Portuguese Paratroopers

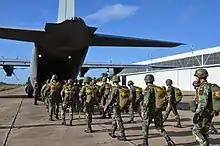
Portuguese Paratroopers during NATO Trident Juncture 2015 exercise

The Portuguese Paratroopers are an elite infantry assault force, representing the bulk of the airborne forces of Portugal. They were created in 1956 as part of the Portuguese Air Force, being transferred to the Portuguese Army in 1993. Presently, most of the Paratroopers are part of the Portuguese Rapid Reaction Brigade which comprises all 3 special forces troops.